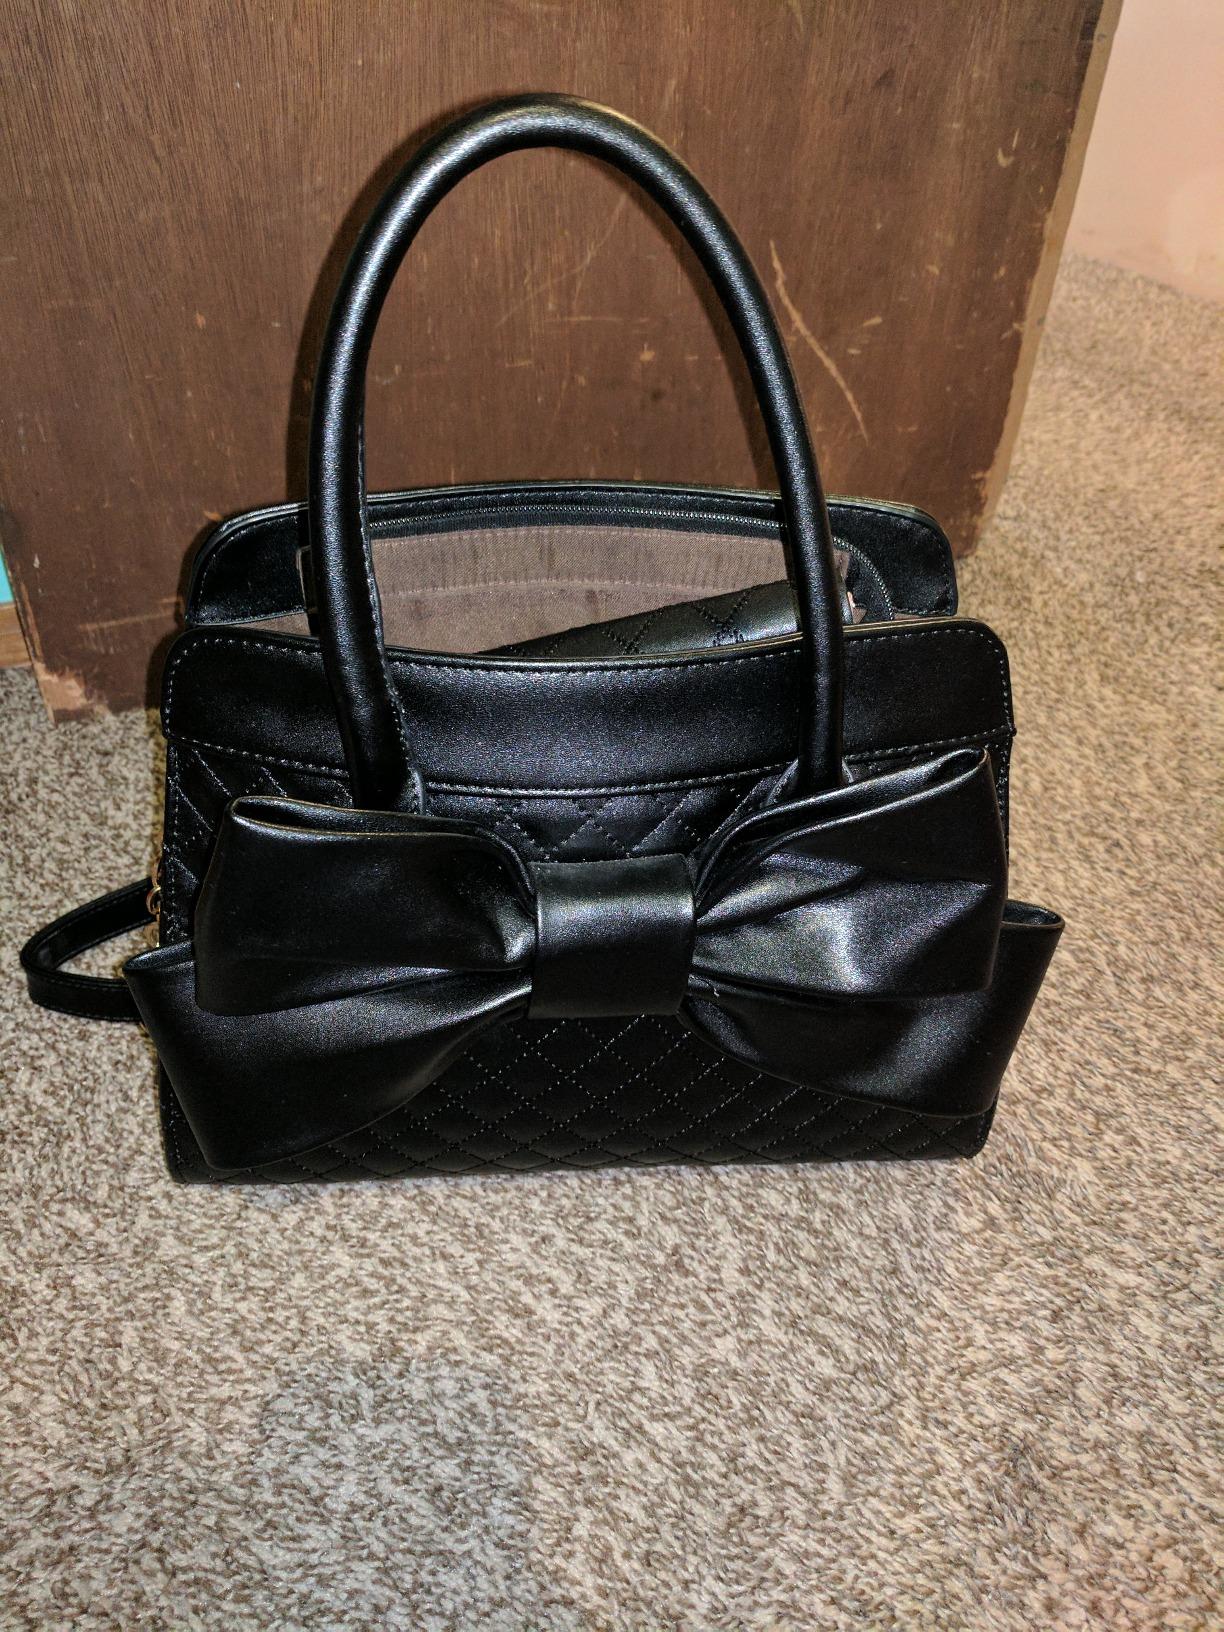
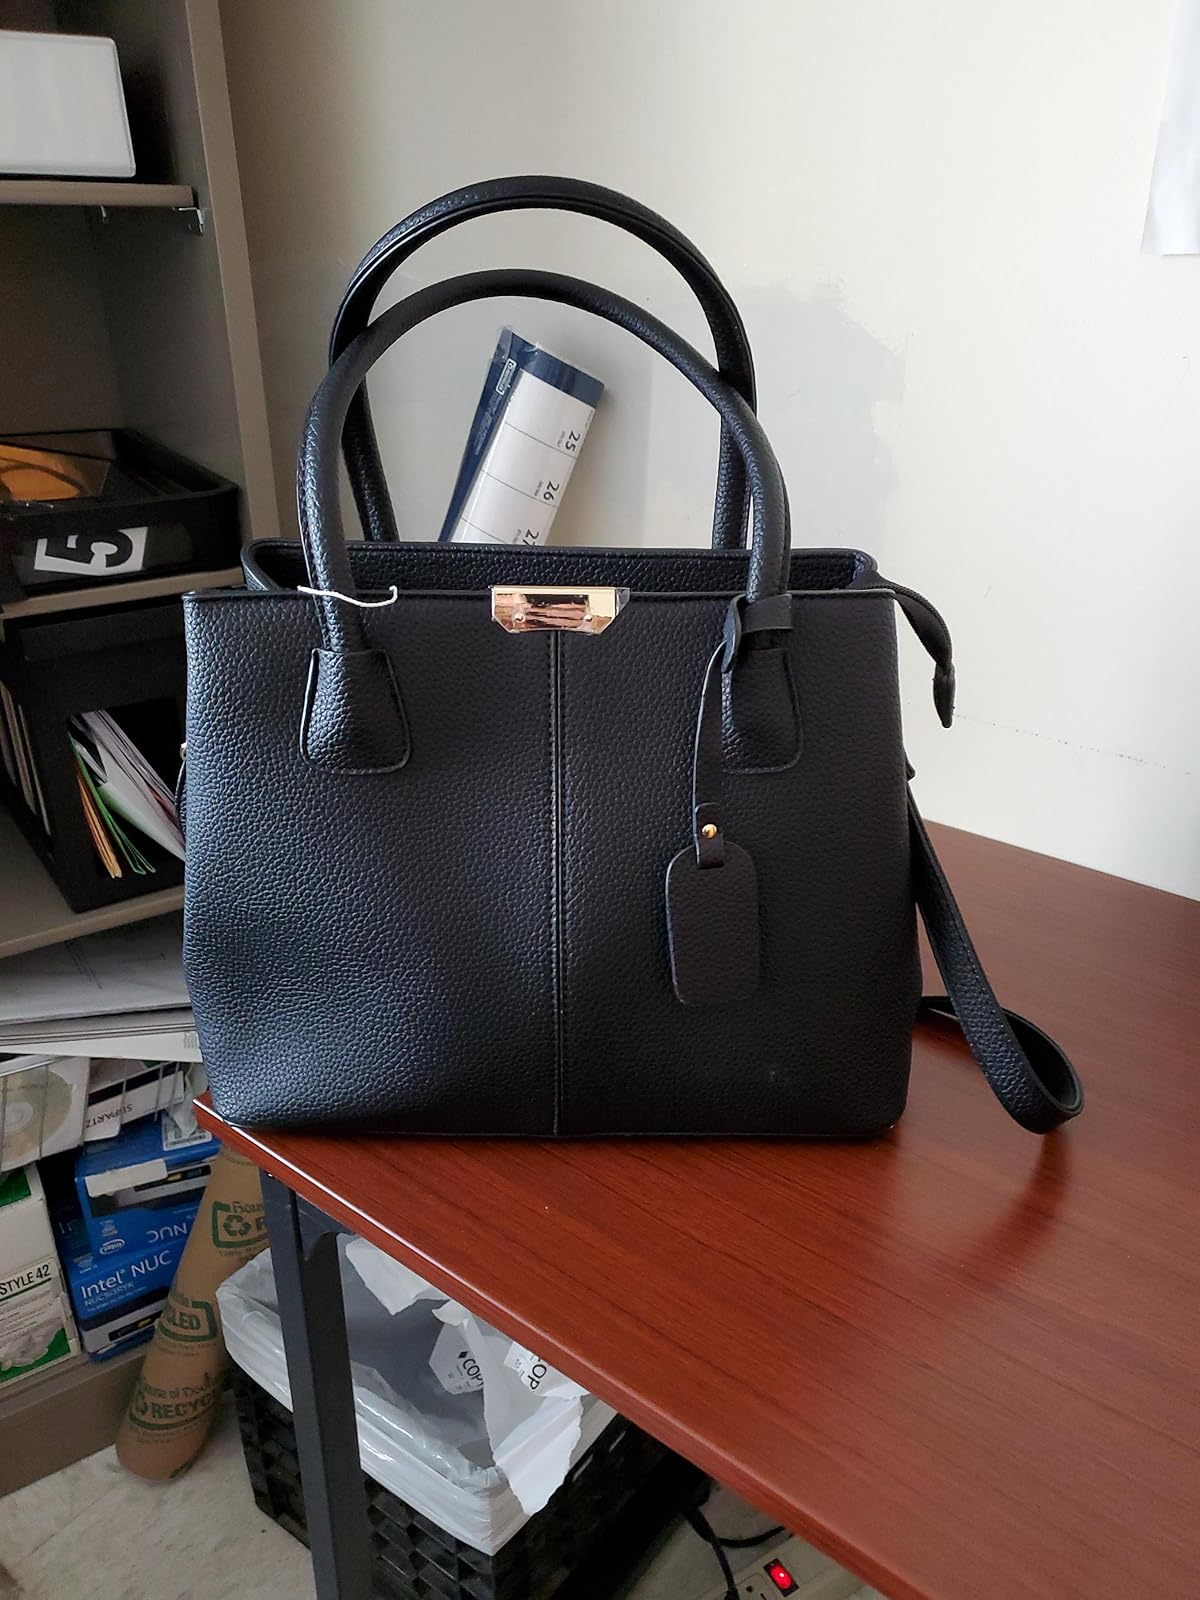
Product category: accessories_handbag
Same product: no